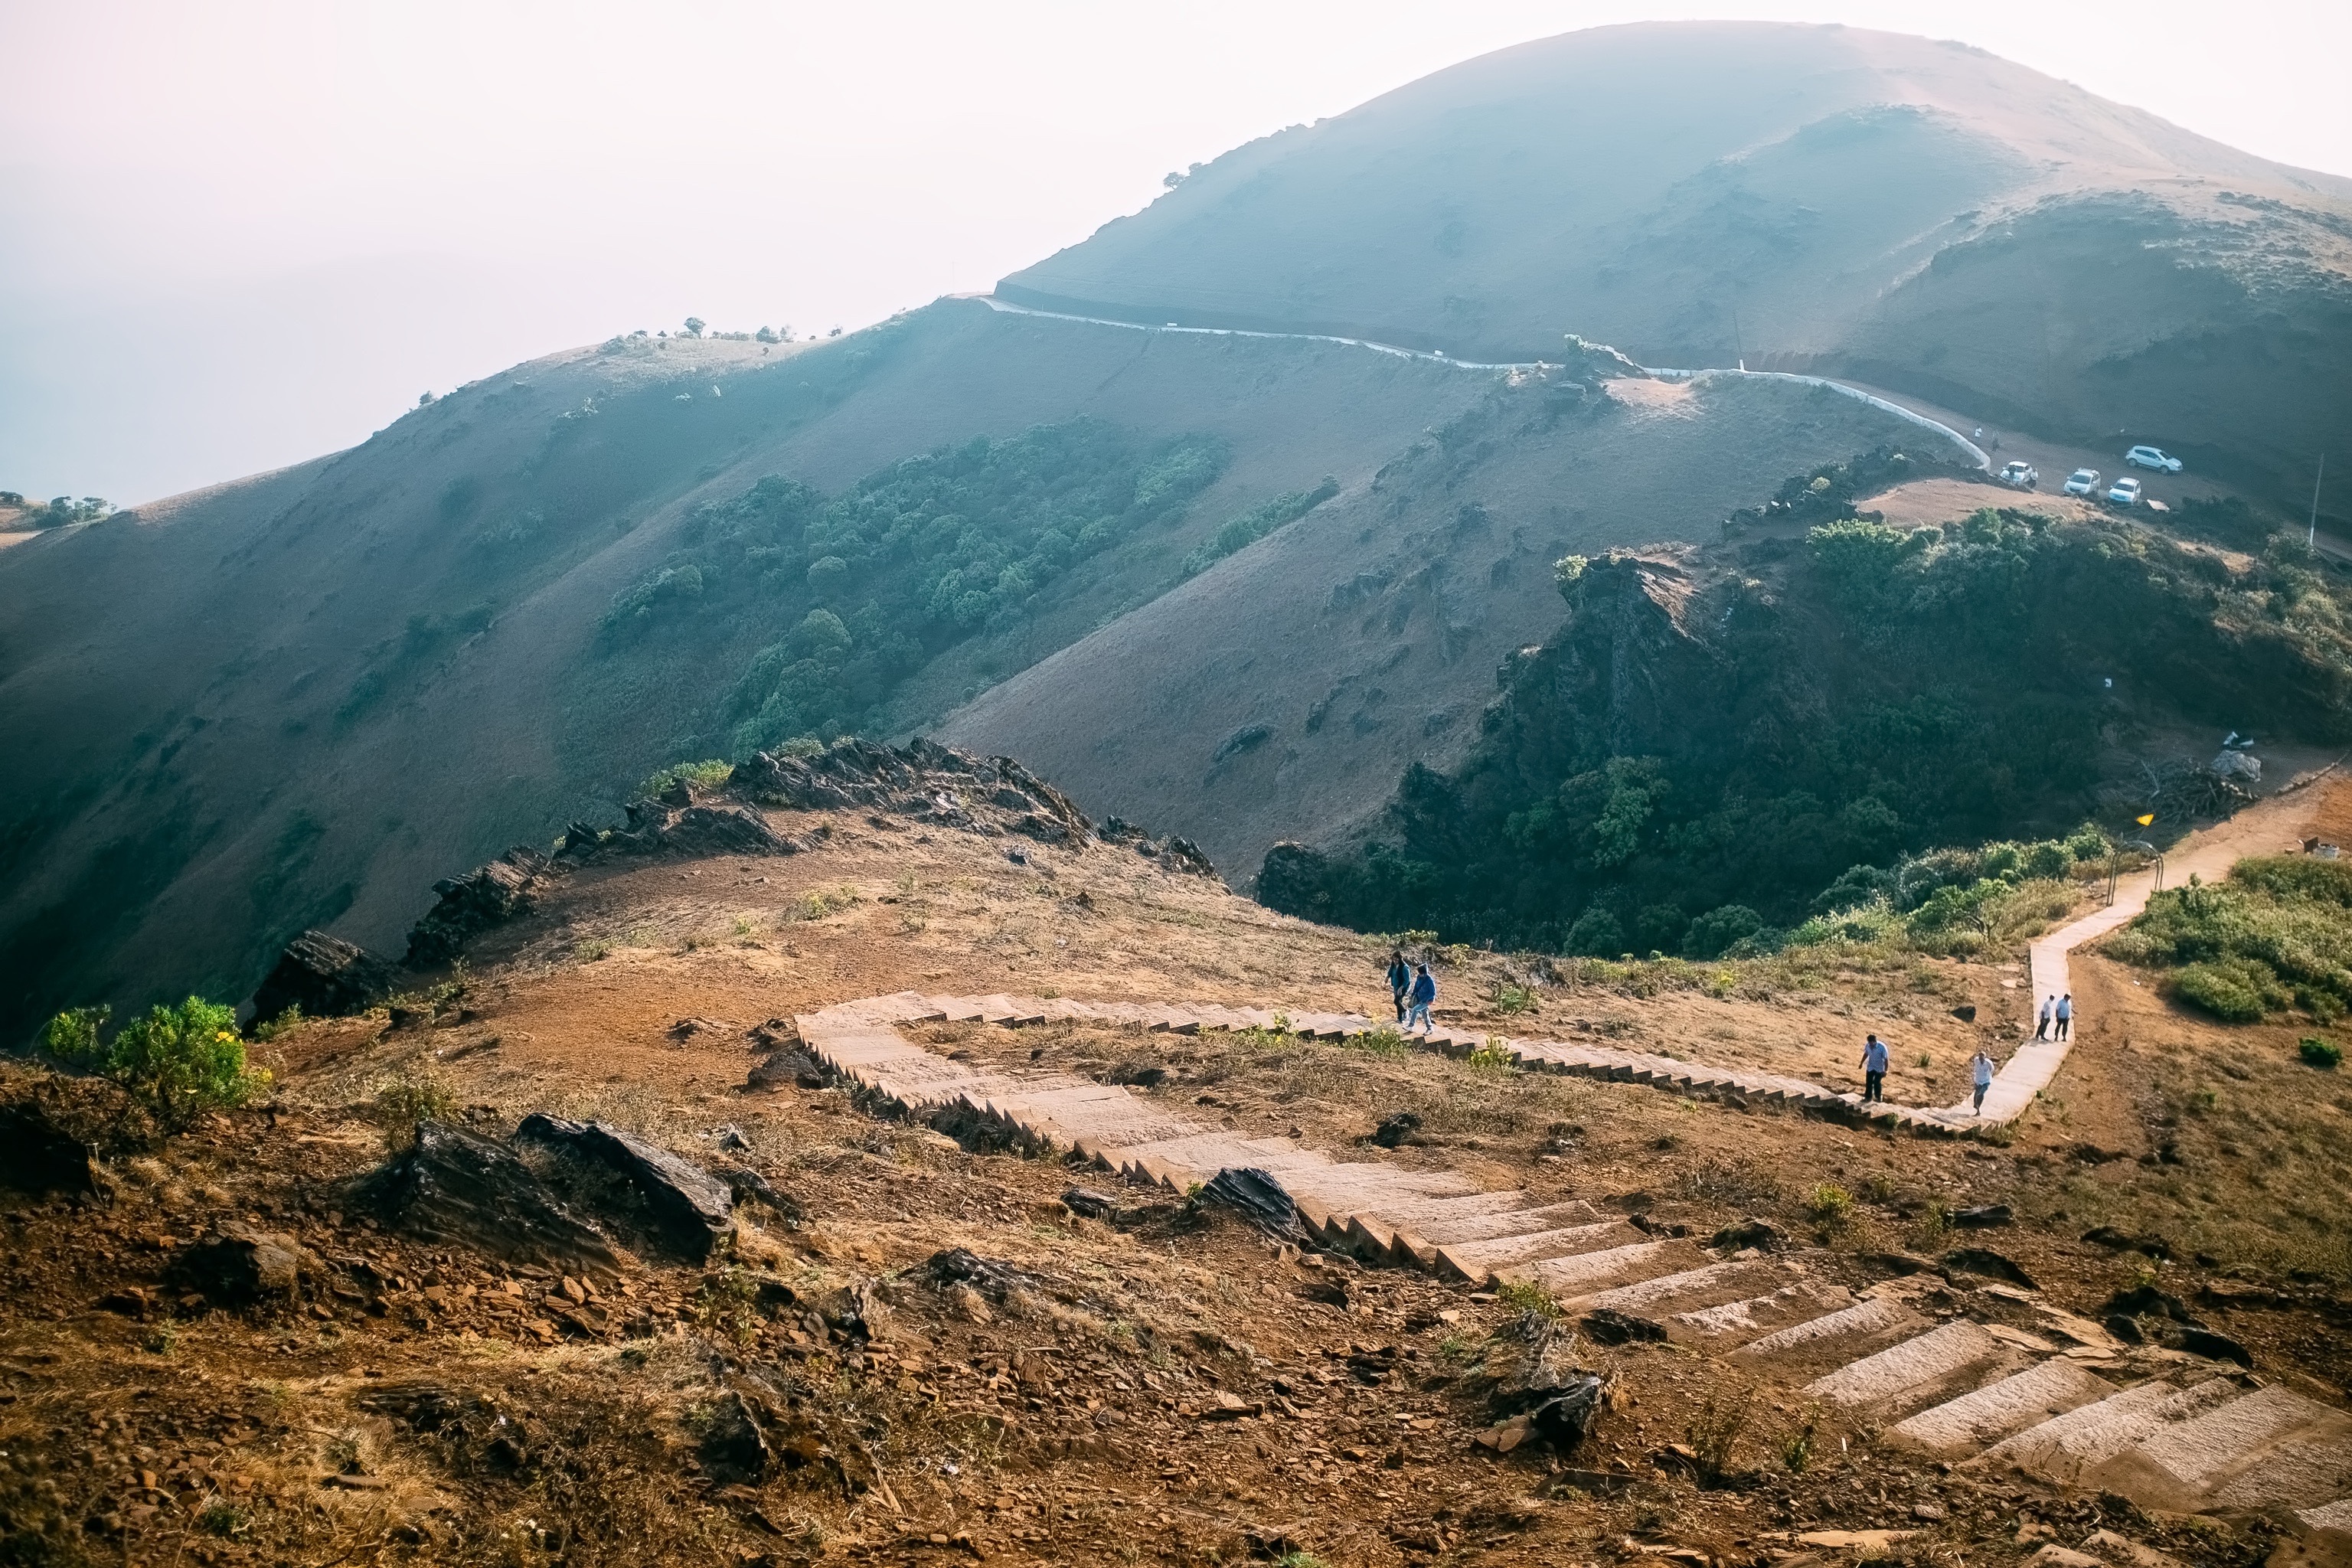
landscape, nature, walking, mountain, hill, adventure, mountain range, terrain, ridge, summit, alps, plateau, fell, landform, aerial photography, mountain pass, geographical feature, mountainous landforms, geological phenomenon